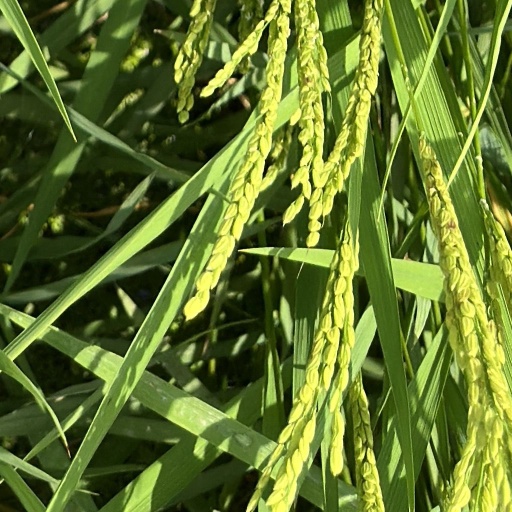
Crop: rice